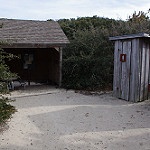
Scene: Outdoor